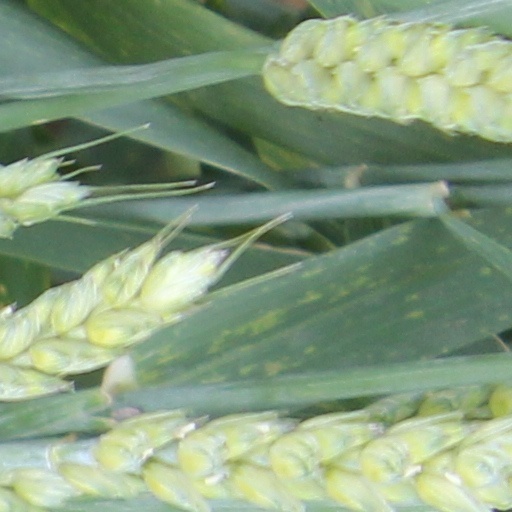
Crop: wheat